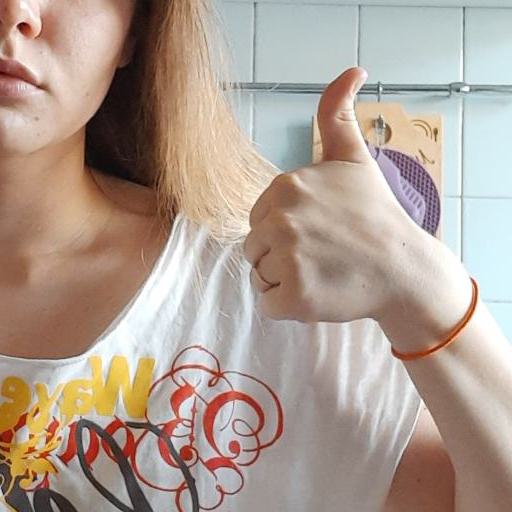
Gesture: like